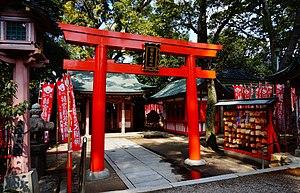
Torii du petit sanctuaire dédié à la divinité Inari
Le Nagata-jinja se trouve dans l’arrondissement du même nom. Il est situé à 500 mètres de la station Kôsoku Nagata, C'est un lieu de culte placé en amont d’une rue marchande très animée et dont l’entrée est repérable grâce à un grand torii rouge. Durant l’ère Taishô, cette artère commerciale était constituée en grande partie de pâtisseries. Aujourd’hui, on y trouve aussi bien des maraîchers que des marchands d’électronique. Sous le nom de « quartier commerçant du sanctuaire de Nagata » donné durant la 12ᵉ année de l’ère Shôwa, cette rue prend fin devant la porte du lieu saint.